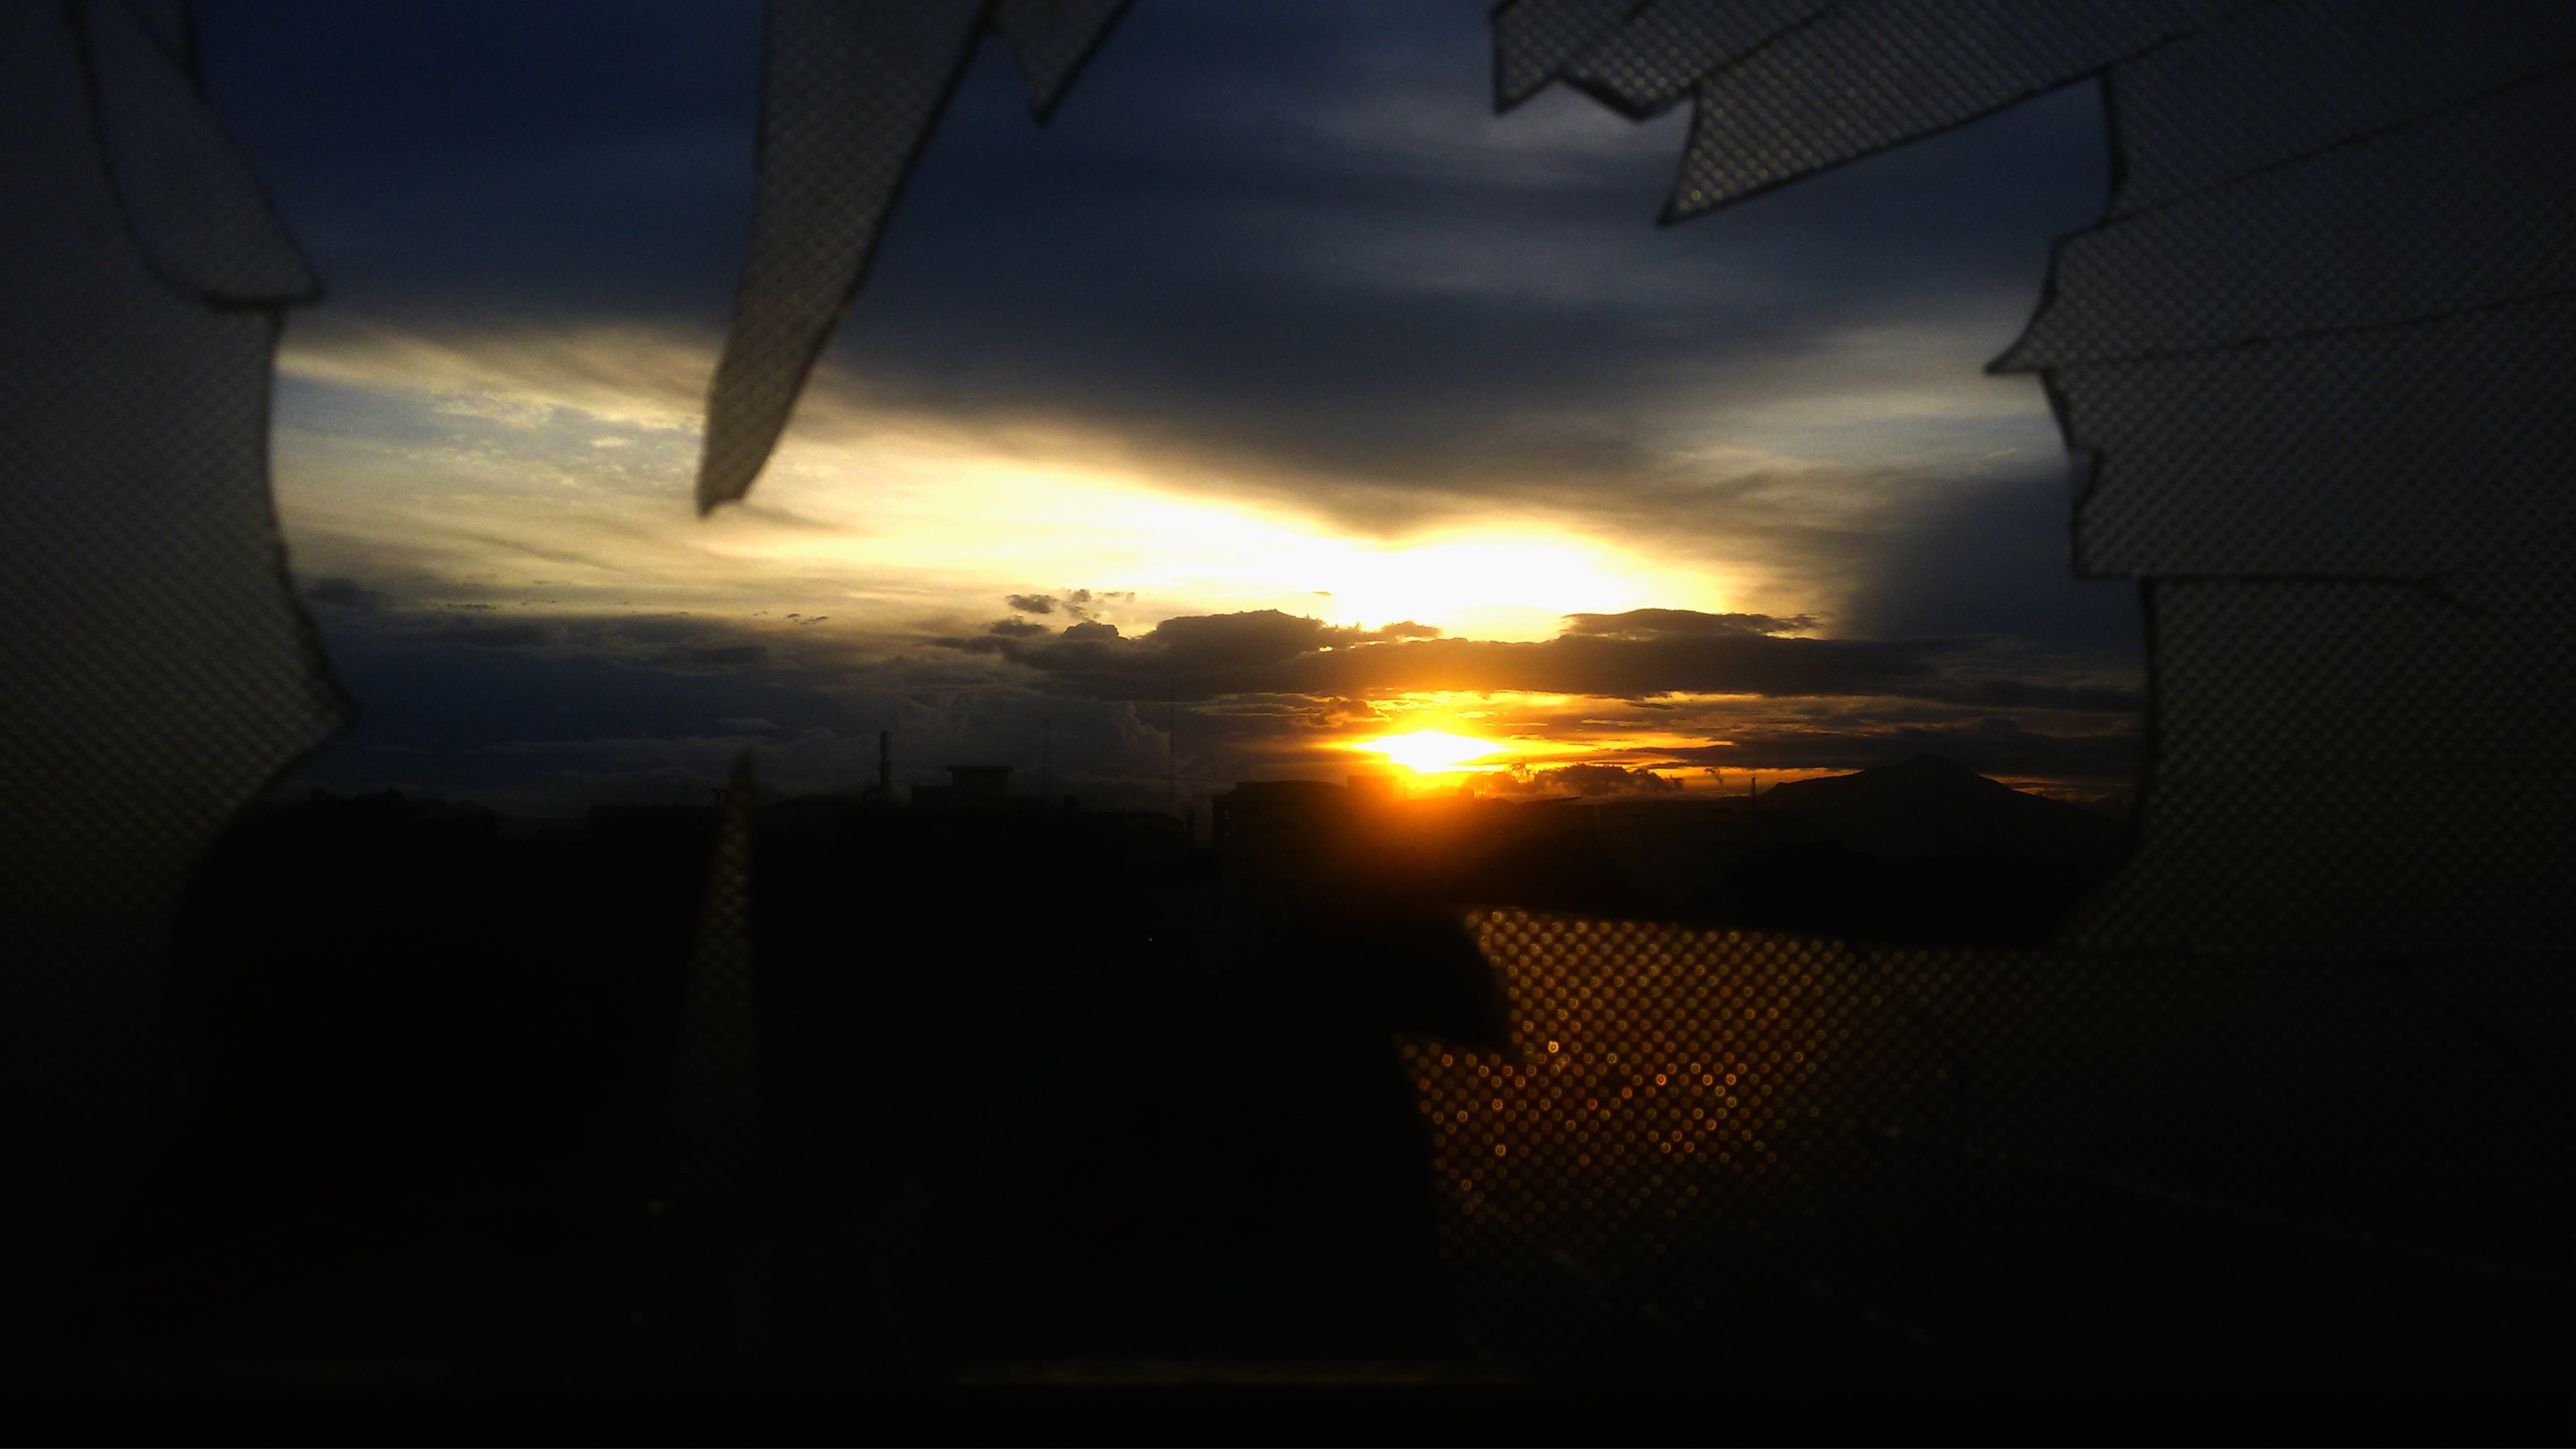
horizon, light, cloud, sky, sun, sunrise, sunset, night, sunlight, morning, dawn, atmosphere, dusk, evening, reflection, darkness, lighting, moonlight, astronomical object, atmosphere of earth